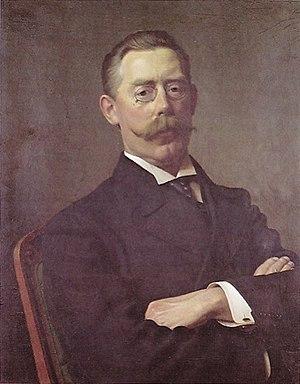
Frederik Vermehren, né le 12 mai 1823 à Ringsted dans la région du Sjælland et mort le 10 janvier 1910 à Copenhague dans la région du Hovedstaden, est un peintre danois, également professeur de l'Académie royale des beaux-arts du Danemark. Connu pour ses peintures rurales et ses scènes de la vie quotidienne danoise de l'époque, il appartient à la génération des peintres nationalistes romantiques comme Christen Dalsgaard et Julius Exner.